Rathen

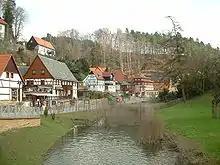
Rathen shortly after the 2006 flood

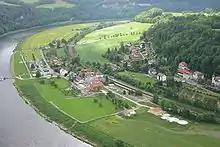
district Oberrathen - view from Bastei

Rathen is a village in the Elbe Sandstone Mountains, in Saxony, Germany, about southeast of Dresden. The village occupies both banks of the river Elbe and, as of 2020, has 339 inhabitants. Rathen is a popular tourist destination, the main sights are the Bastei cliffs, the Amselsee (a lake), and the outdoor theater ""Felsenbühne Rathen"".